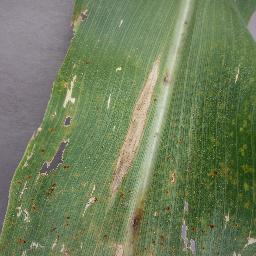
Label: Corn_(Maize)___Northern_Leaf_Blight